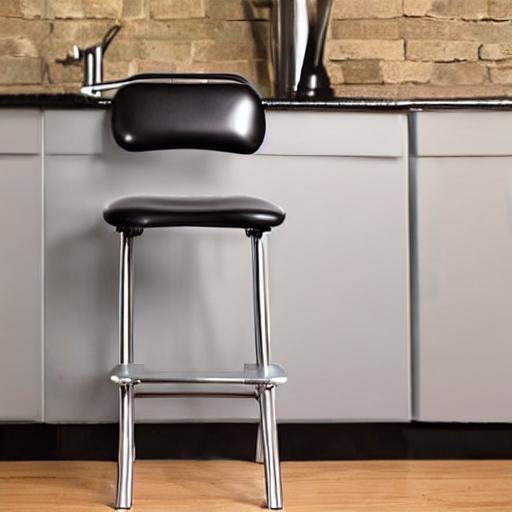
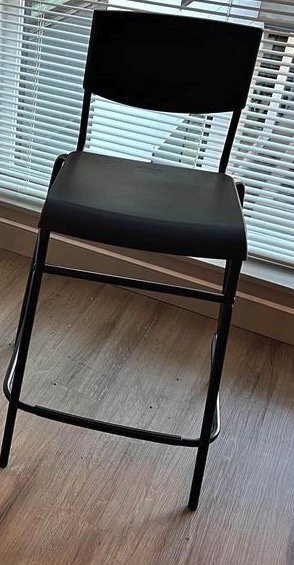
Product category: stool
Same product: no